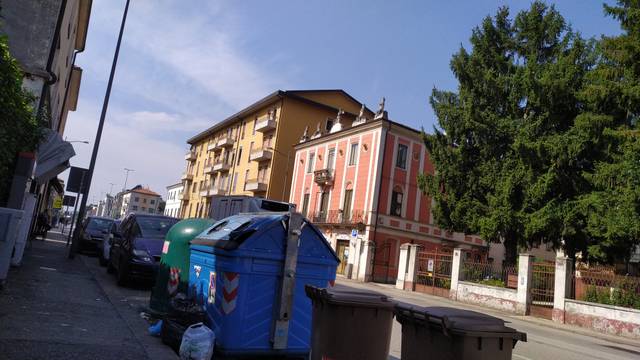
Region: Italy
Coordinates: 45.543, 11.528